Michael Caine (song)

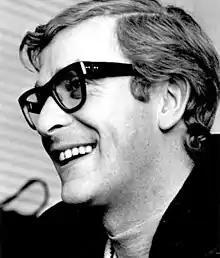
Michael Caine (pictured in 1967), whom the song is named after.

The song is about an informant during the Troubles, and the lyrics suggest a state of paranoia and mental disintegration. It is named after English actor Michael Caine and includes his vocal samples, recorded specifically for this song. The song's hook, a repetition of Caine introducing himself by name, recalls his role in the spy film "The Ipcress File" (1965), in which his character, Harry Palmer, repeats his name while trying to stay sane under torture.